Duke University

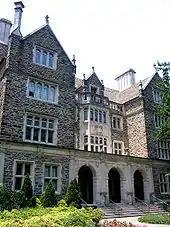
Built in 1932, Old Chemistry has scientific symbols carved above the main doorway.

Duke Libraries includes the Perkins, Bostock, and Rubenstein Libraries on West Campus, the Lilly and Music Libraries on East Campus, the Pearse Memorial Library at Duke Marine Lab, and the separately administered libraries serving the schools of business, divinity, law, medicine, and Duke Kunshan University.